Aliens (film)

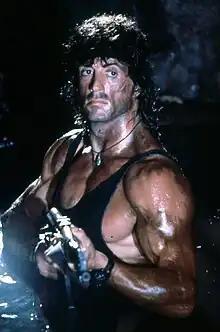
Ripley was often compared to the era's masculine heroes, including Sylvester Stallone's John Rambo.

Ripley has been compared to John Rambo and dubbed Ramboette, Rambette, Fembo, Ramboline; Weaver called herself Rambolina. Mary Lee Settle said females in television and film had evolved from escapist fantasy to more accurately reflect their audiences. A gun, which can be seen as a phallic symbol, has a different meaning when wielded by Weaver. Schickel described Ripley as transcending the customary boundaries imposed on her gender, where females serve the male hero. In "Aliens", the male characters are neutralized by the climax and Ripley faces the queen alone. Cameron said he does not like cowardly female characters and removes their expected protectors to force them to fend for themselves. He called the overuse of male heroes "commercially shortsighted" in an industry whose audience is 50-percent female, and where "80 percent of the time, it's women who decide which film to see".